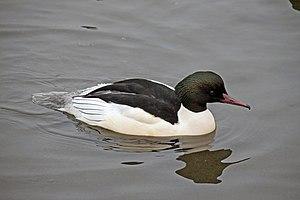
Cette liste de la faune française regroupe les espèces de Galloanserae peuplant la France métropolitaine.